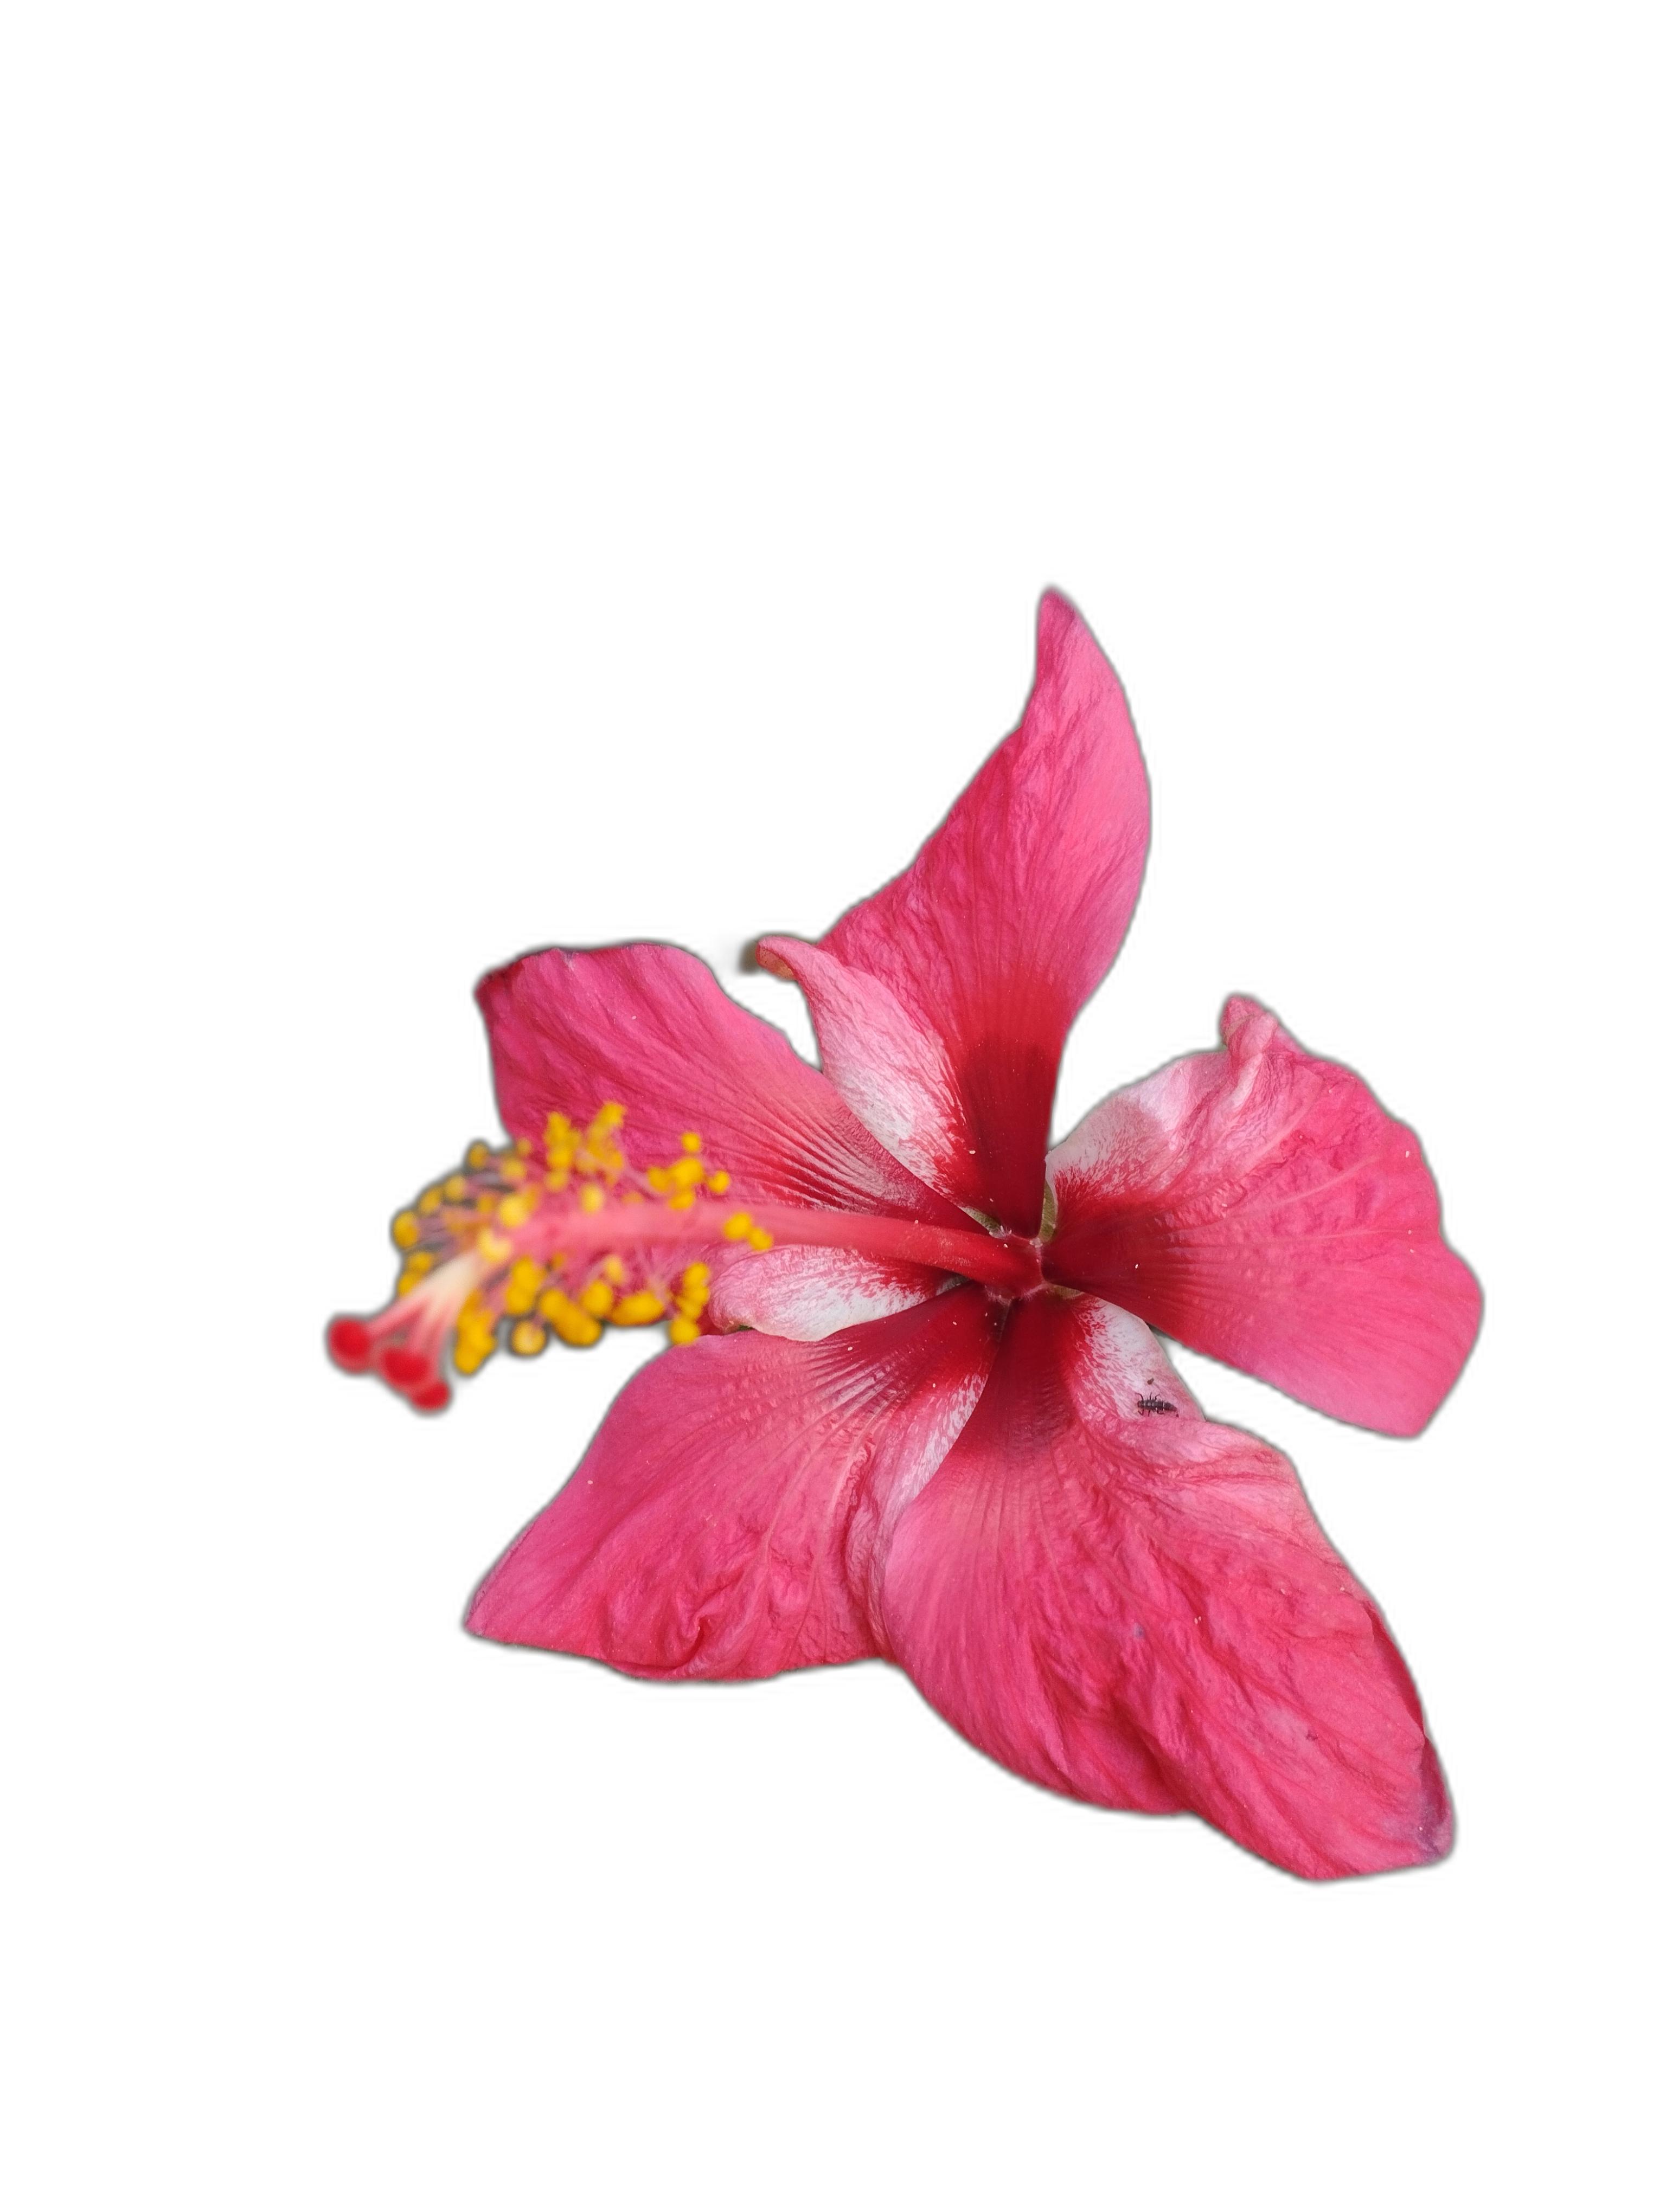
Label: Hibiscus